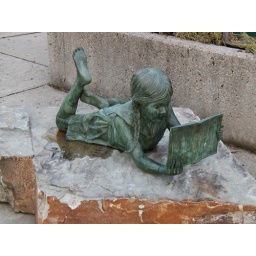
The rain left the statue of the little girl reading a book in front of the library looking like she wet herself